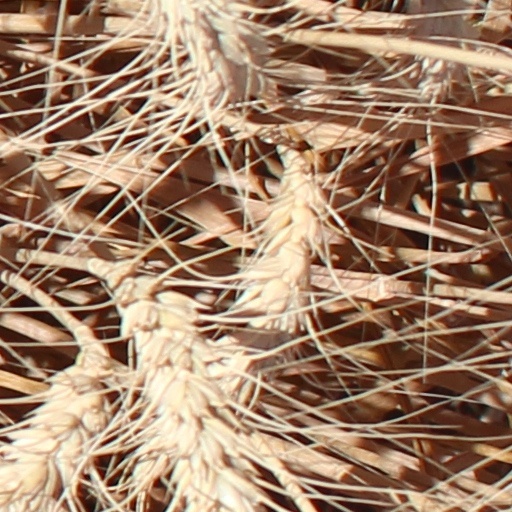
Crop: wheat